Civilisation (TV series)

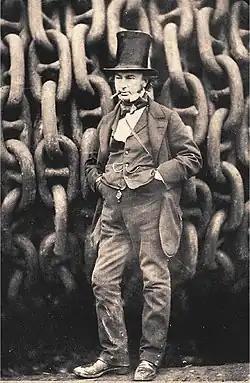
Isambard Kingdom Brunel by Robert Howlett

Clark concludes the series with a discussion of the materialism and humanitarianism of the 19th and 20th centuries. He visits the industrial landscape of 19th century England and the skyscrapers of 20th-century New York City. He argues that the achievements of the engineers and scientists—such as Isambard Kingdom Brunel and Ernest Rutherford—have been matched by those of the great reformers like William Wilberforce and Anthony Ashley-Cooper, 7th Earl of Shaftesbury.